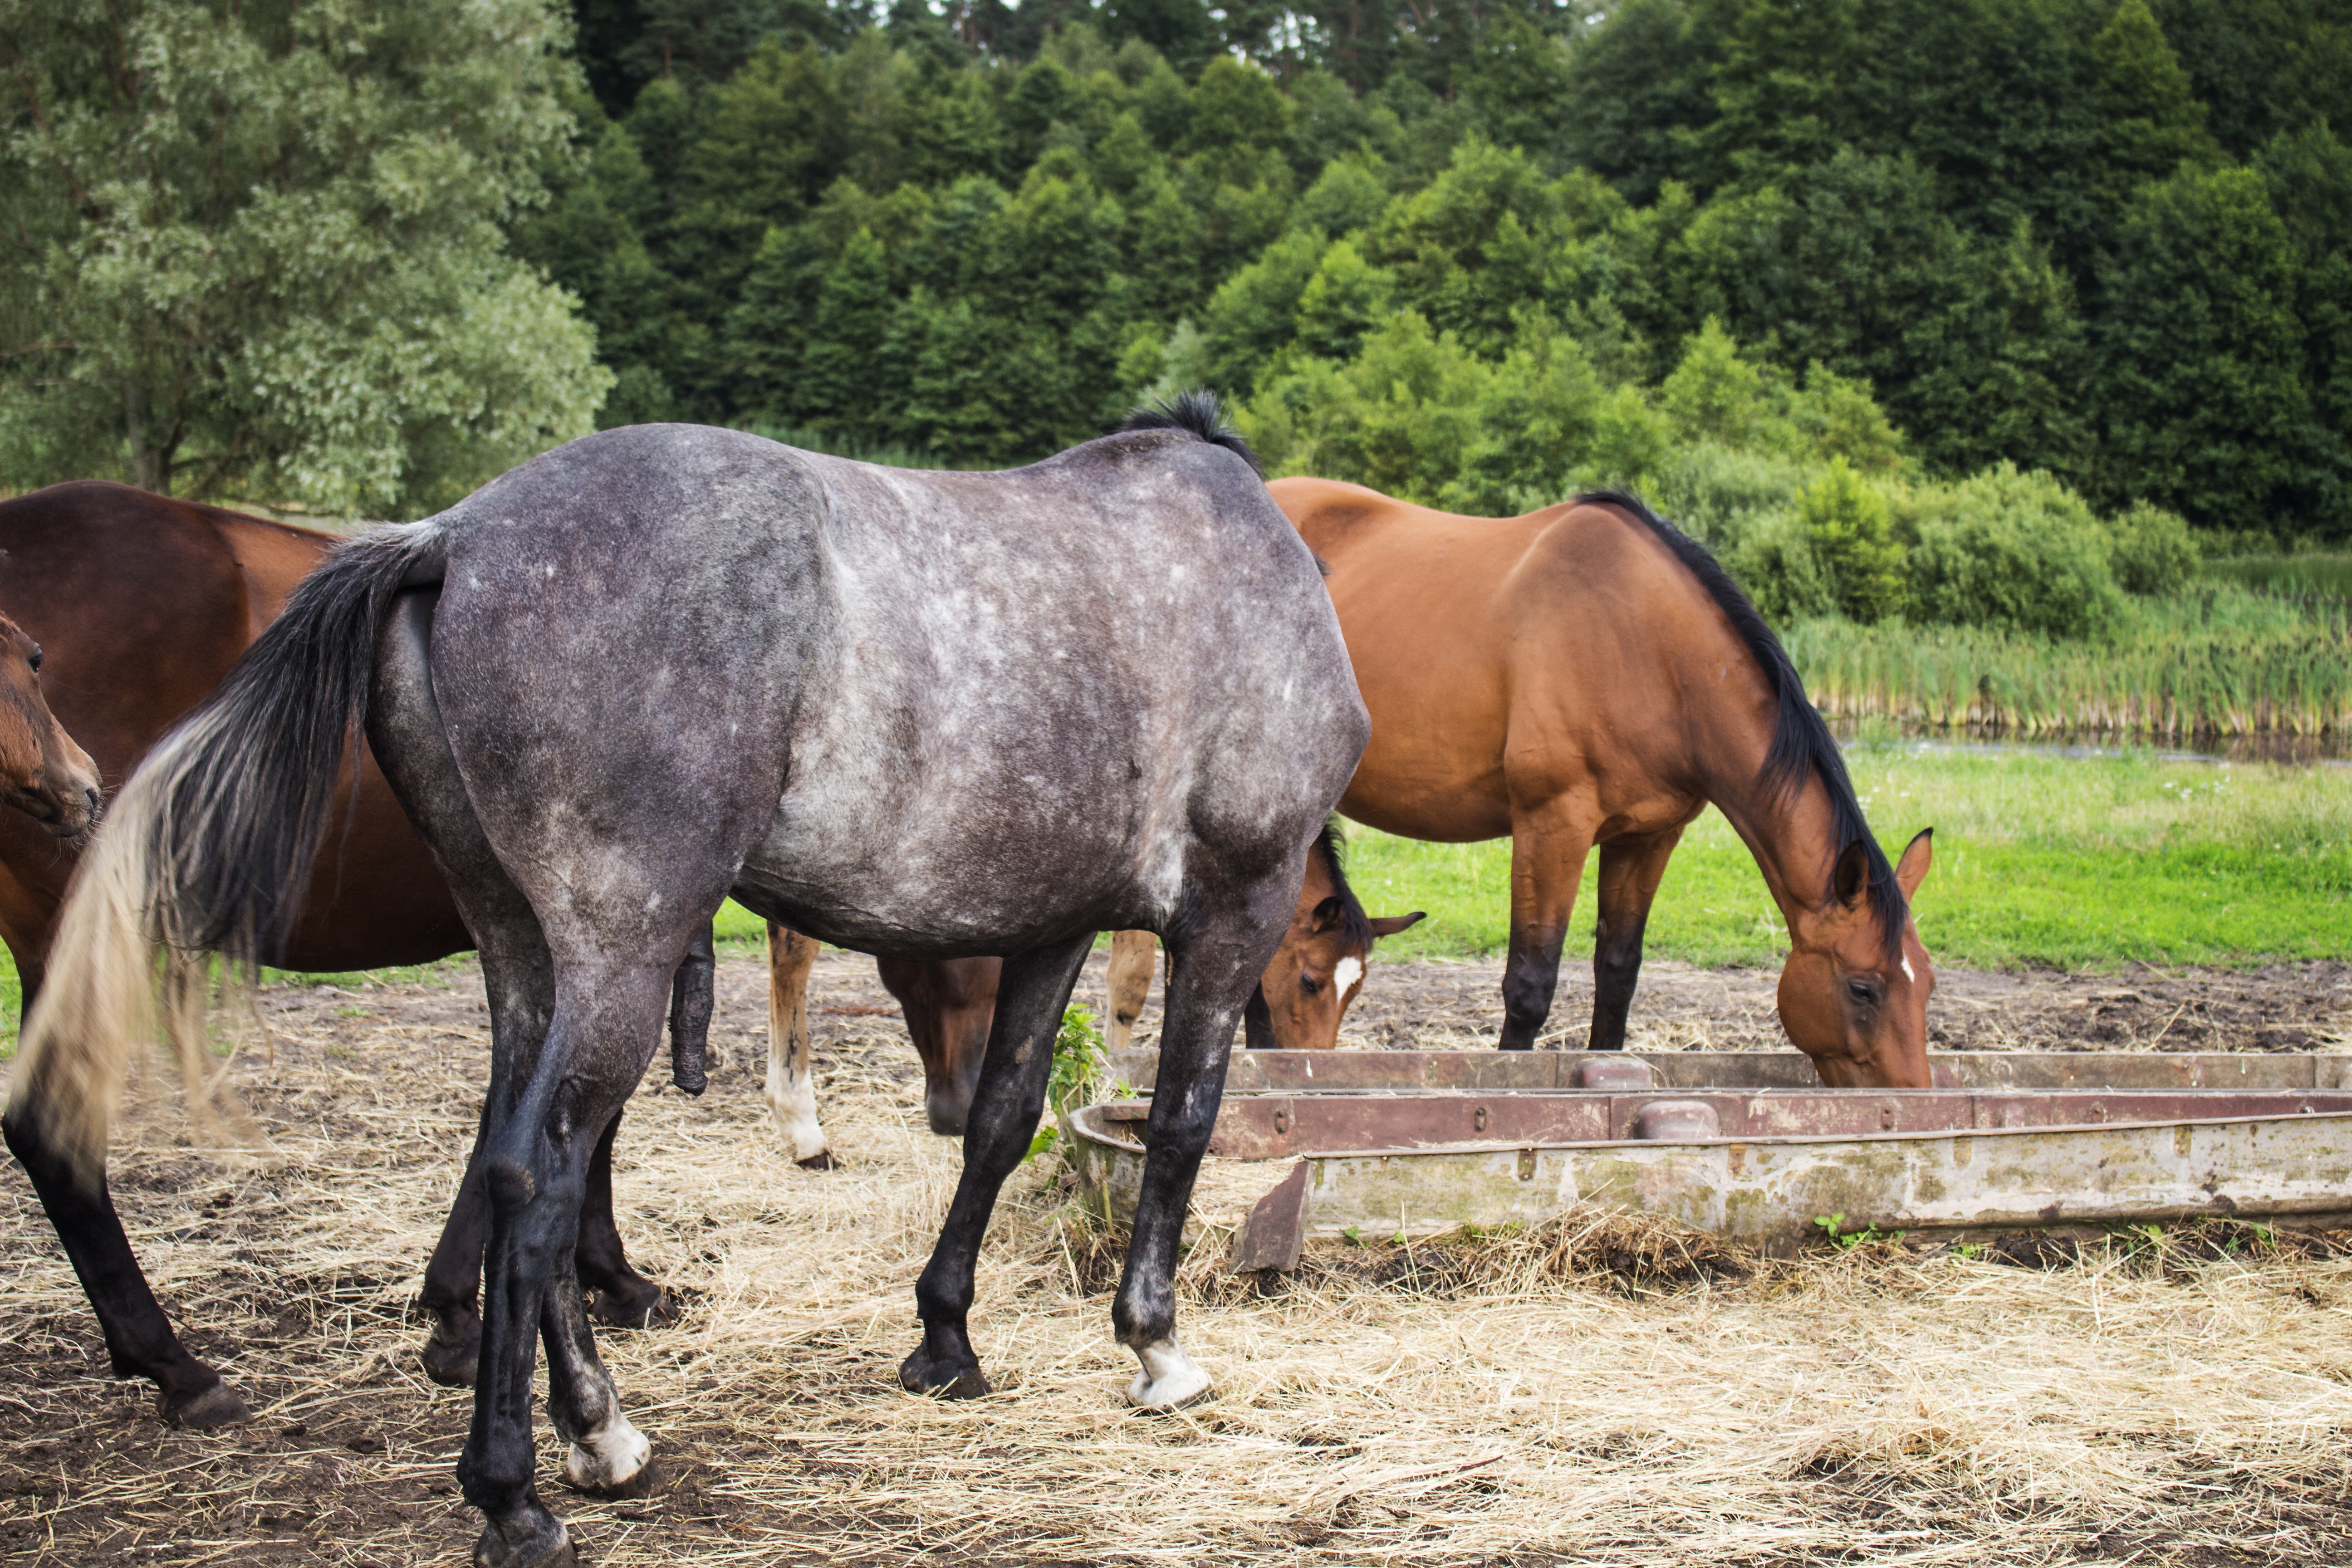
summer, herd, pasture, grazing, horse, mammal, stallion, mane, fauna, horses, vertebrate, mare, equestrianism, oats, pack animal, trail riding, horse like mammal, mustang horse